Chevrolet Silverado (first generation)

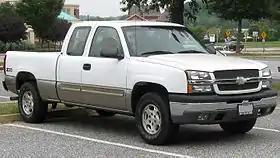
2003–2005 Silverado 1500 Extended Cab w/Z71

The first generation of the Chevrolet Silverado is a series of trucks manufactured by General Motors from 1998 until 2007 under the Chevrolet brand and also as the GMC Sierra. Built on the new GMT800 platform, the Silverado/Sierra 1500 and 2500 pickup trucks were first released in August 1998 as 1999 models. The "classic" light-duty GMT400 C/K trucks were kept in production alongside the new types for the first model year, while the heavy-duty GMT400 pickups (as well as the GMT400 SUVs) were continued until 2000, with the new GMT800 Silverado/Sierra HD (Heavy Duty) released in model year 2001. A 3500 model was added later for 2001, with the introduction of the HD moniker (though it was not until the 2007 GMT900 model year a 3500HD debuted). A refresh for 2003 models was introduced in 2002, bringing slight design changes and an upgrade to the audio and HVAC controls. The 2007 GMT800 trucks, built after the new GMT900 had gone on sale, used the name "Classic" to denote the difference between the two generations.